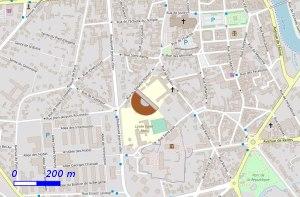
Le théâtre romain de Soissons est un monument de spectacles construit dans la seconde moitié du Iᵉʳ siècle dans Augusta Suessionum, chef-lieu de la civitas des Suessiones et qui devient par la suite Soissons.